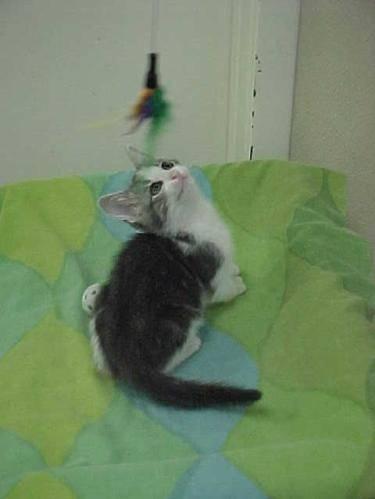
cat